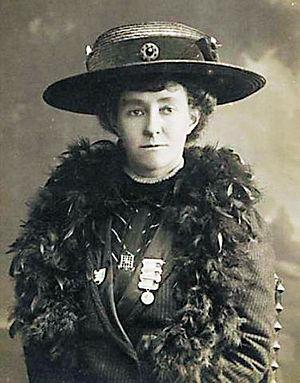
Emily Wilding Davison, née le 11 octobre 1872 à Blackheath et morte des suites de ses blessures le 8 juin 1913 à Epsom, est une suffragette britannique.
Cette liste regroupe les personnes nées à Londres.